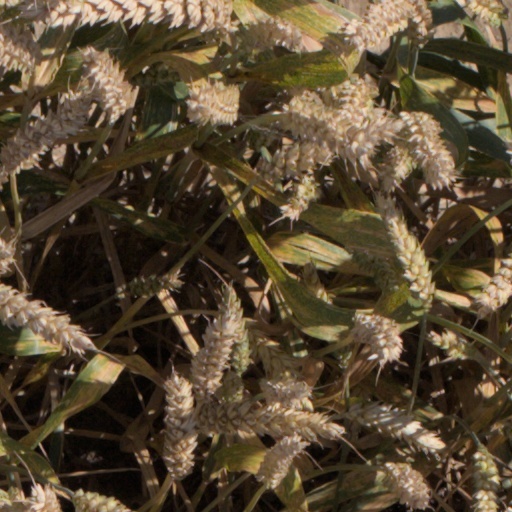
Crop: wheat